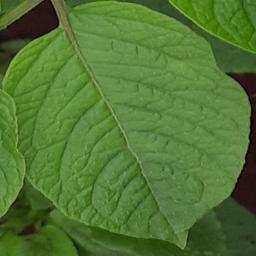
Etiqueta: Sana